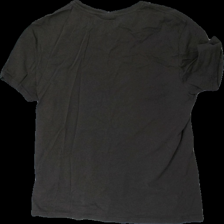
View: back
Type: T-shirt
Category: Men
Brand: East West
Colors: Brown
Material: 100% cotton
Cut: Regular, C-collar
Size: M
Season: All
Damage: crooked seam
Damage location: bottom right
Damage 2 location: middle right
Damage 3 location: bottom left
Price range: <50
Recommended usage: Recycle
Comment: crooked seam, washed out